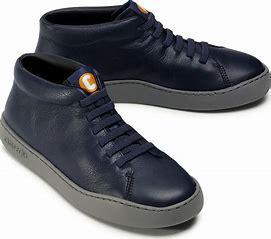
Brand: Camper
Model: PEU